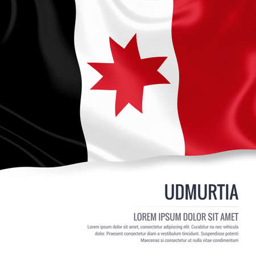
silky flag waving on an isolated white background with the white text area for your advert message .